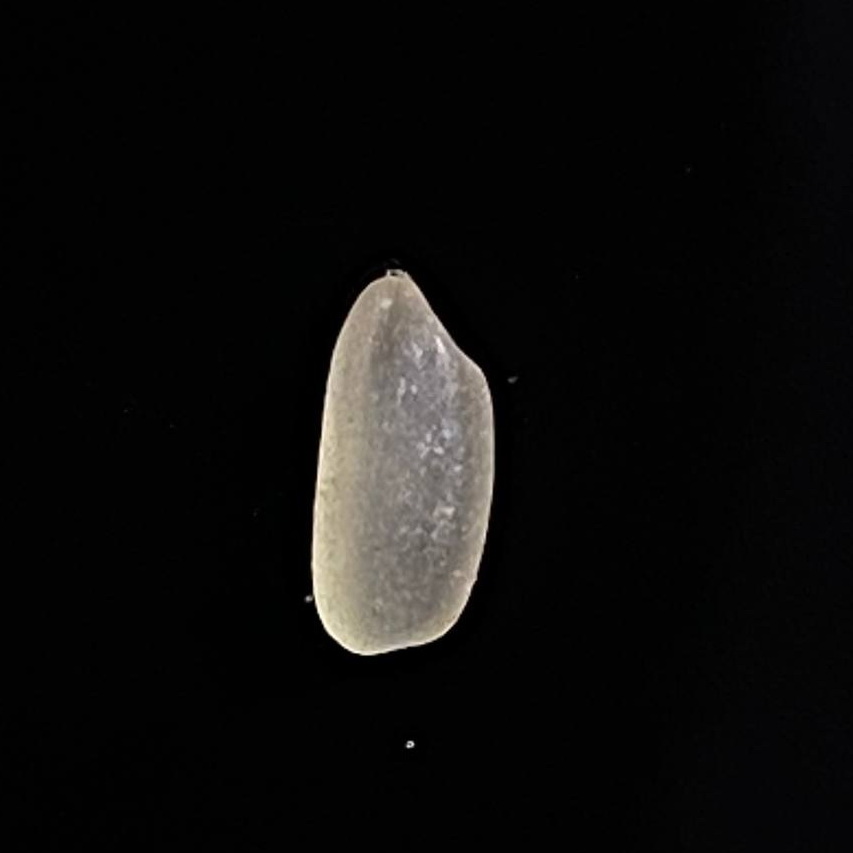
Rice variety: Gutisharna